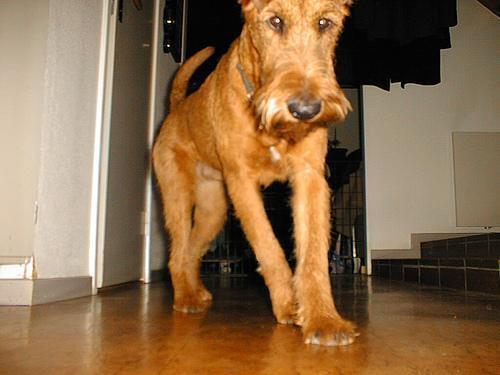
Irish_terrier